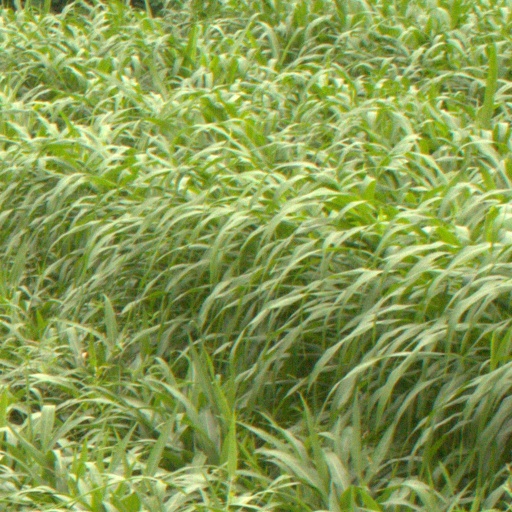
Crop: sorghum